British rule in Burma

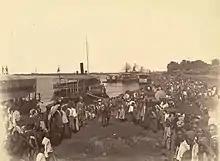
Photograph of the arrival of British forces in Mandalay on 28 November 1885 at the end of the Third Anglo-Burmese War. Photographer: Hooper, Willoughby Wallace (1837–1912)

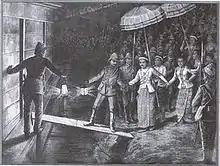
In this rendering, British officers take King Thibaw onto a steamship en route to exile in India. He would never see Burma again.

In Upper Burma, the still unoccupied part of the country, King Mindon had tried to adjust to the thrust of imperialism. He enacted administrative reforms and made Burma more receptive to foreign interests. But the British initiated the Third Anglo-Burmese War, which lasted less than two weeks during November 1885. The British government justified their actions by claiming that the last independent king of Burma, Thibaw Min, was a tyrant and that he was conspiring to give France more influence in the country. British troops entered Mandalay on 28 November 1885. Thus, after three wars gaining various parts of the country, the British occupied all the area of present-day Myanmar, making the territory a province of British India on 1 January 1886.